Camillien Houde

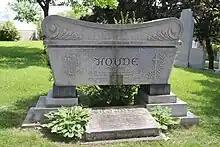
Headstone at Cimetière Notre-Dame-des-Neiges

On his death in 1958, Camillien Houde was interred in the Cimetière Notre-Dame-des-Neiges in Montreal, Quebec in an Italian marble replica of Napoleon's tomb.